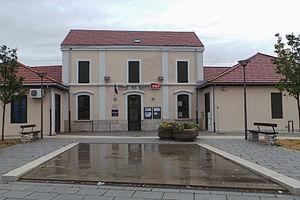
La gare de Rives est une gare ferroviaire française des lignes de Lyon-Perrache à Marseille-St-Charles et de St-Rambert-d'Albon à Rives, située sur le territoire de la commune de Rives, dans le département de l'Isère, en région Auvergne-Rhône-Alpes.
Rives, également appelée Rives-sur-Fure, de façon non officielle, au niveau local, est une commune française située dans le département de l'Isère en région Auvergne-Rhône-Alpes.
La ligne de Saint-Rambert-d'Albon à Rives est une ligne de chemin de fer française à écartement standard non électrifiée. Elle relie la vallée du Rhône à la préfecture du département de l'Isère. Ce fut la seconde ligne ferroviaire du département de l'Isère, et la première à atteindre Grenoble, dans les années 1850.